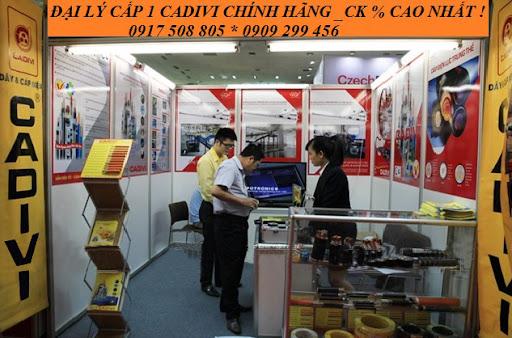
có một cô gái đang đứng ở bên trong đại lý